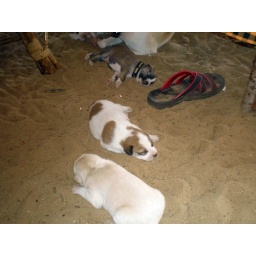
India puppies on the floor in a restaurant on Patnem beach